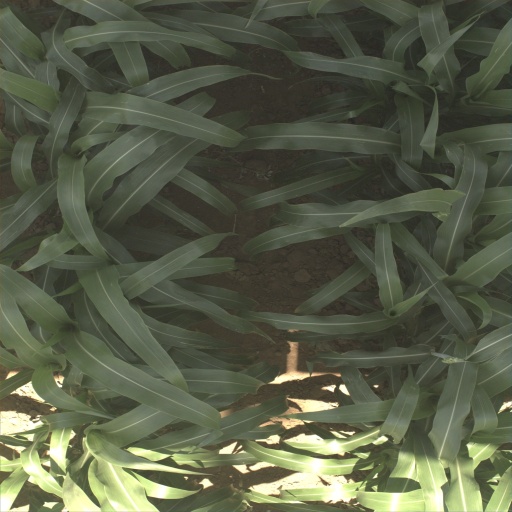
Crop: sorghum